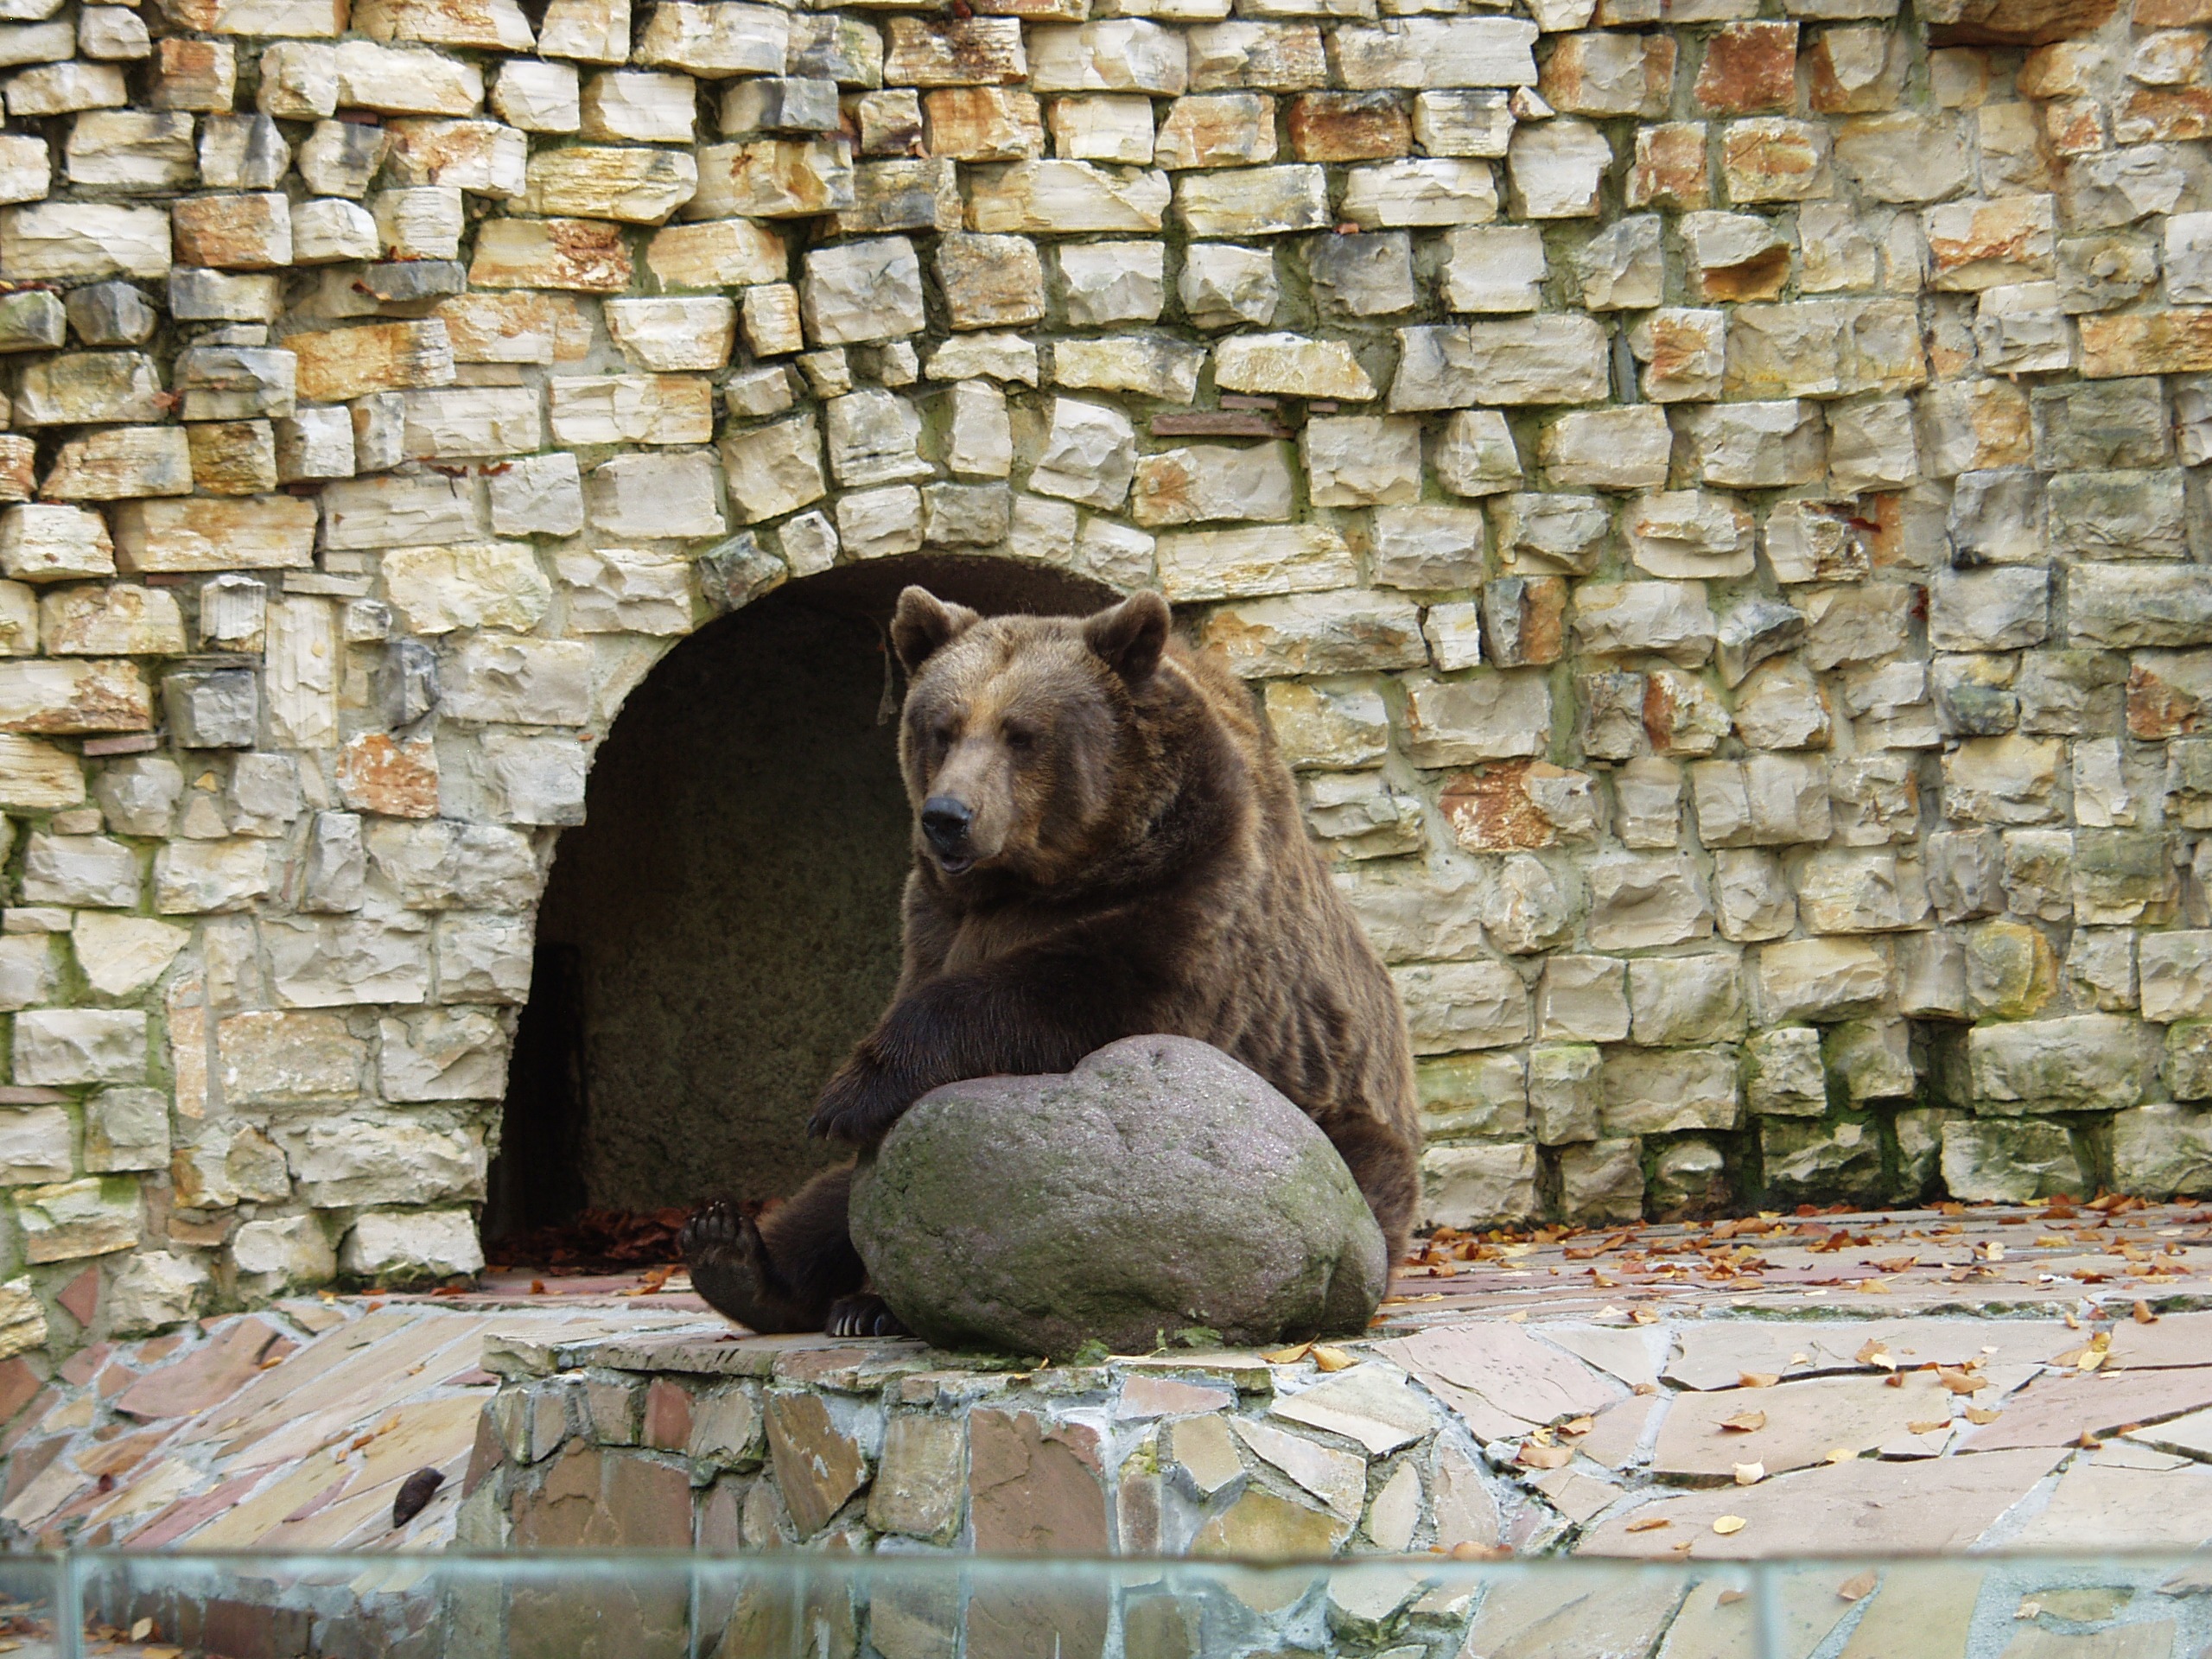
animal, wall, bear, wildlife, zoo, mammal, cozy, predator, fauna, brown bear, sit, stones, art, vertebrate, relaxed